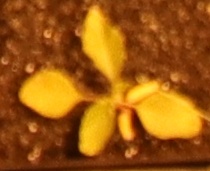
Label: Redroot Pigweed